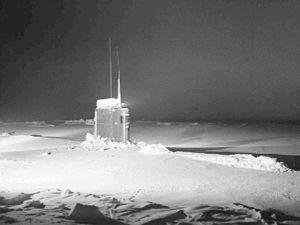
L'USS Sargo (SSN-583) est un sous-marin nucléaire d'attaque américain de classe Skate pendant la guerre froide.